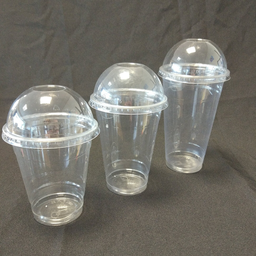
Label: plastic